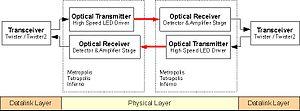
RONJA est un appareil de communications optiques en espace libre en provenance de République tchèque développé par Twibright Labs. Il permet la transmission de données sans fil en utilisant des faisceaux de lumière et peut être utilisé pour remplacer un segment de LAN en atteignant 10 MBit/s en full duplex Ethernet.